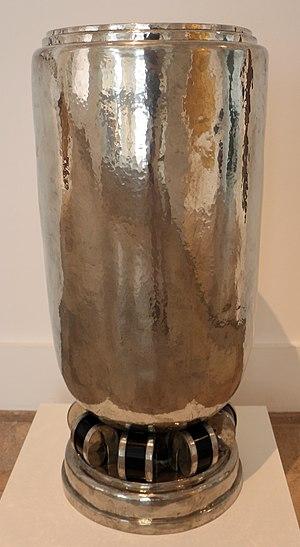
Maurice Pierre André Daurat est un orfèvre français né à Bordeaux le 2 août 1880 et mort à Meulan le 15 janvier 1969, principalement connu pour ses plats de style Art déco.